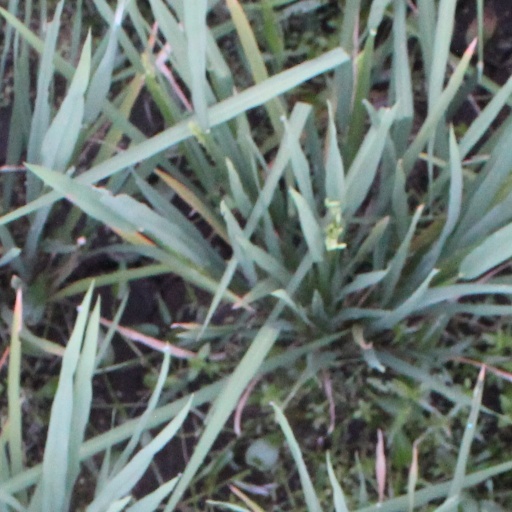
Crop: rice